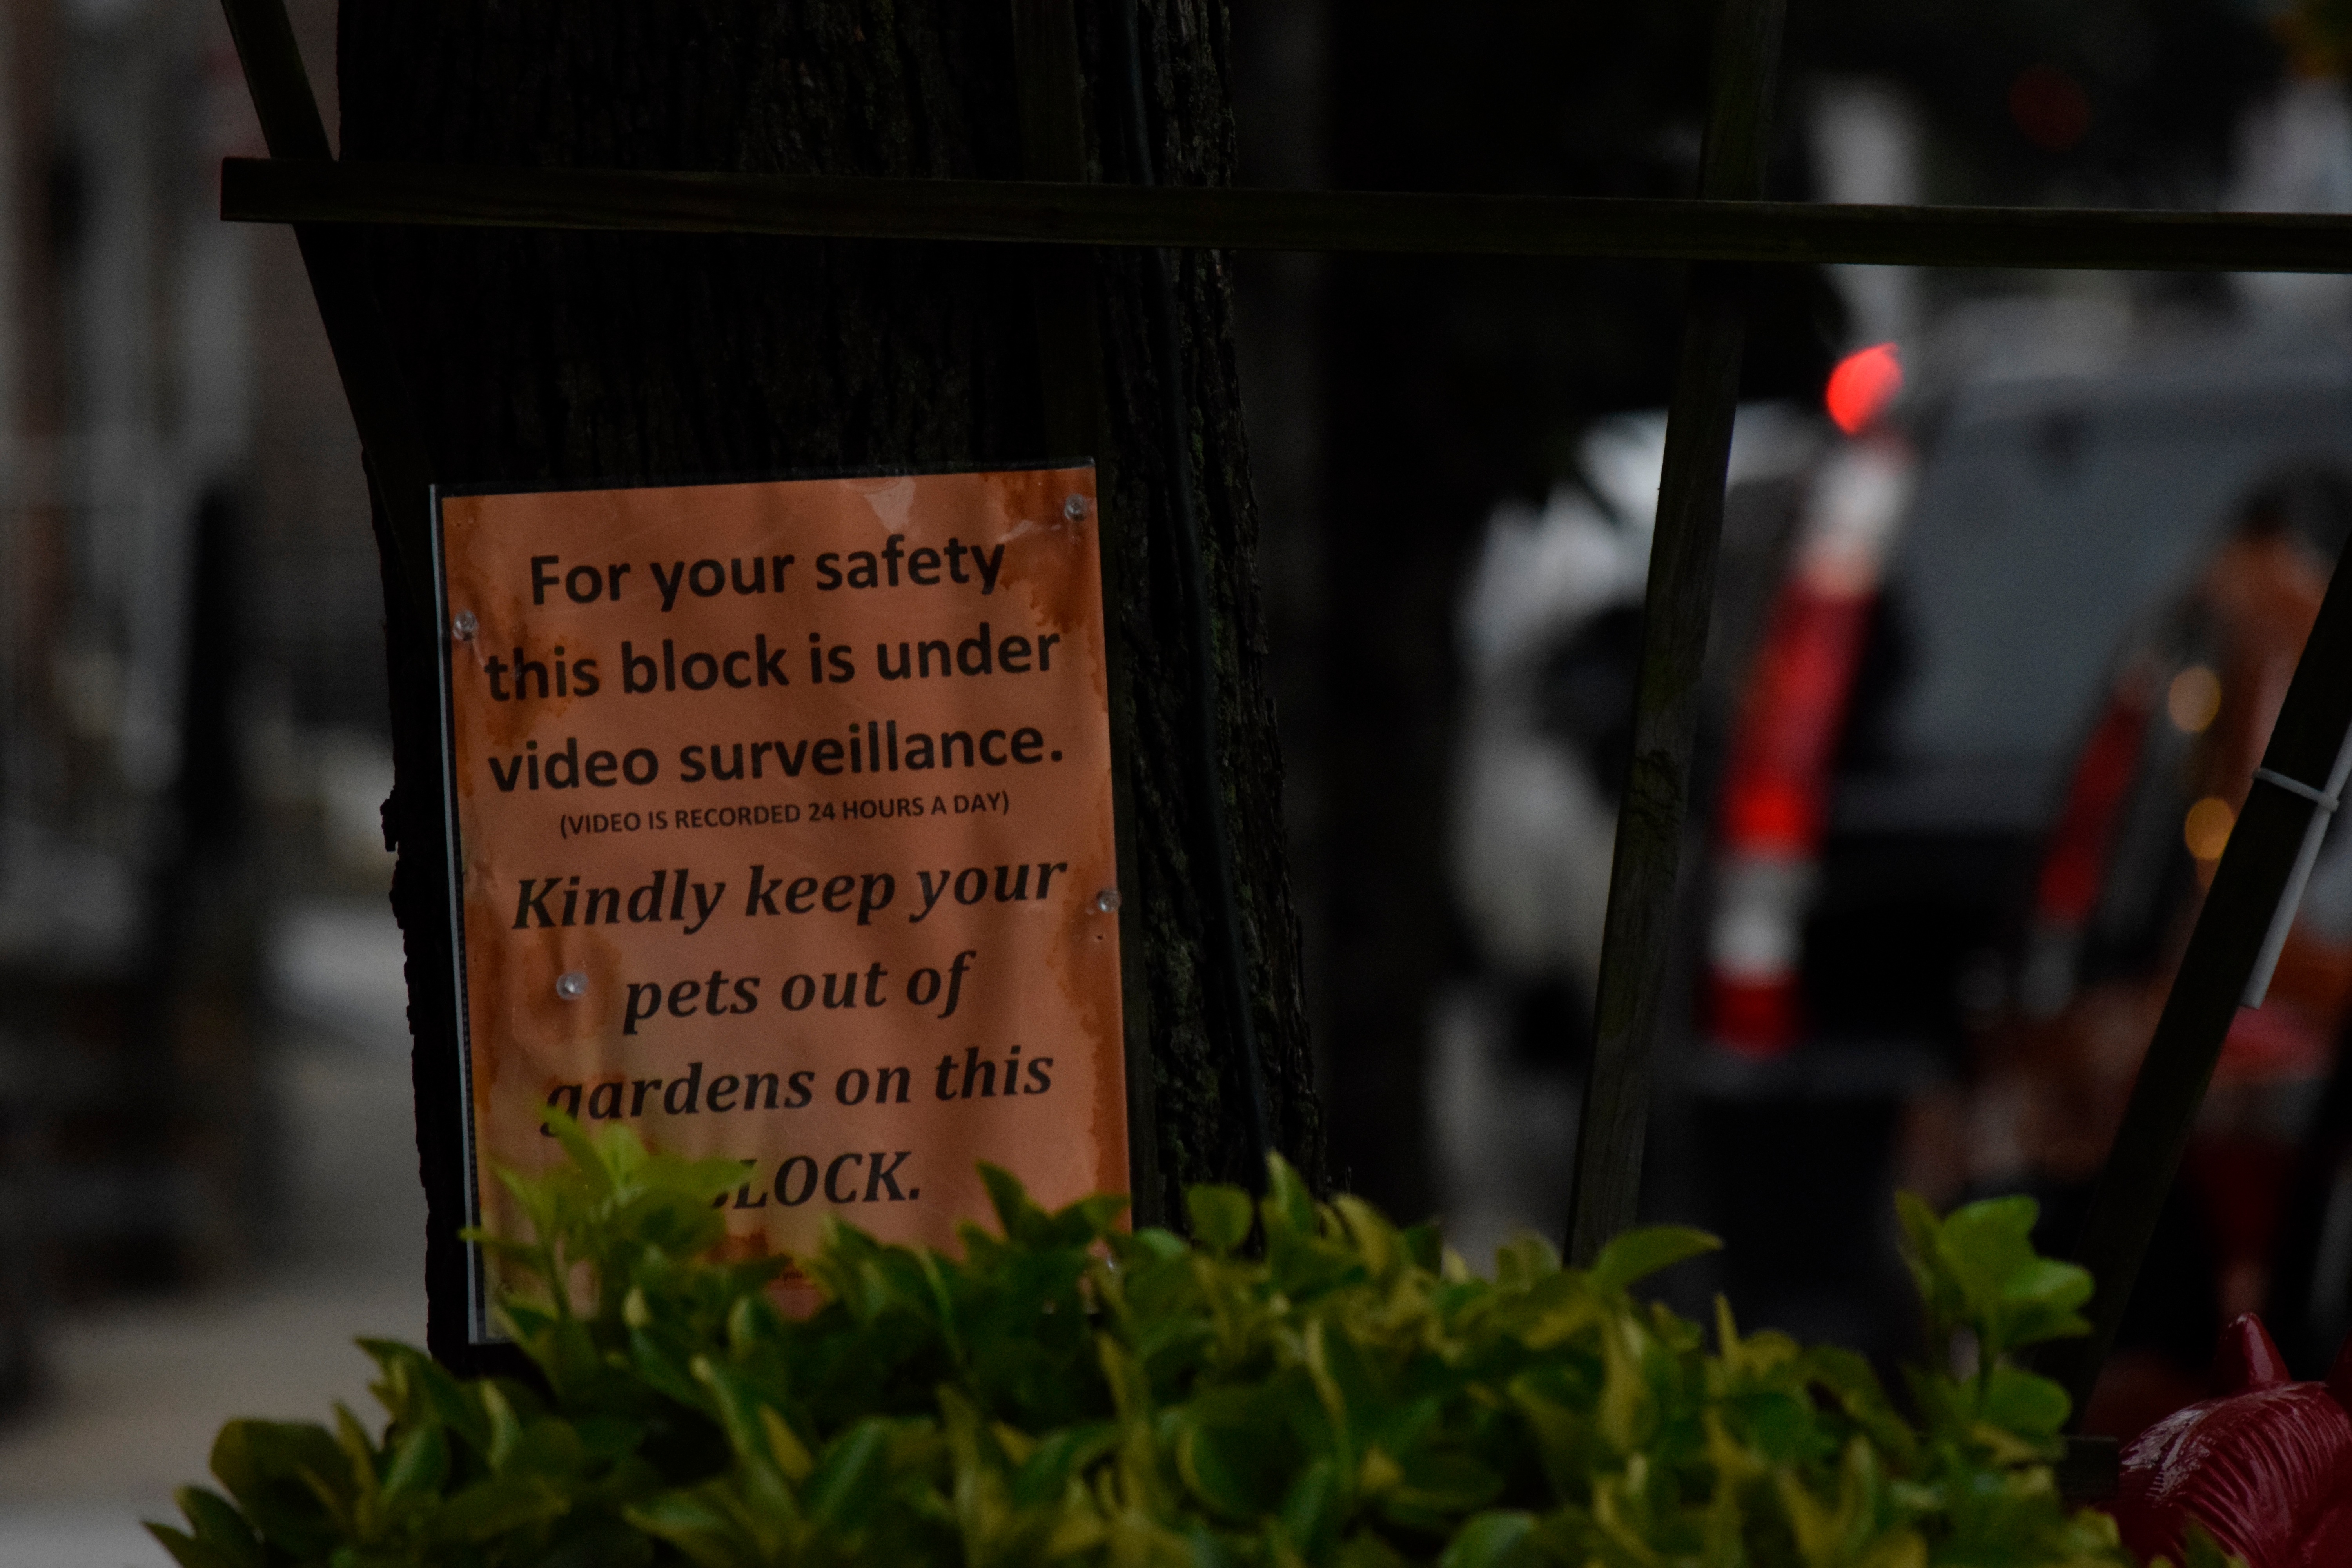
tree, grass, plant, font